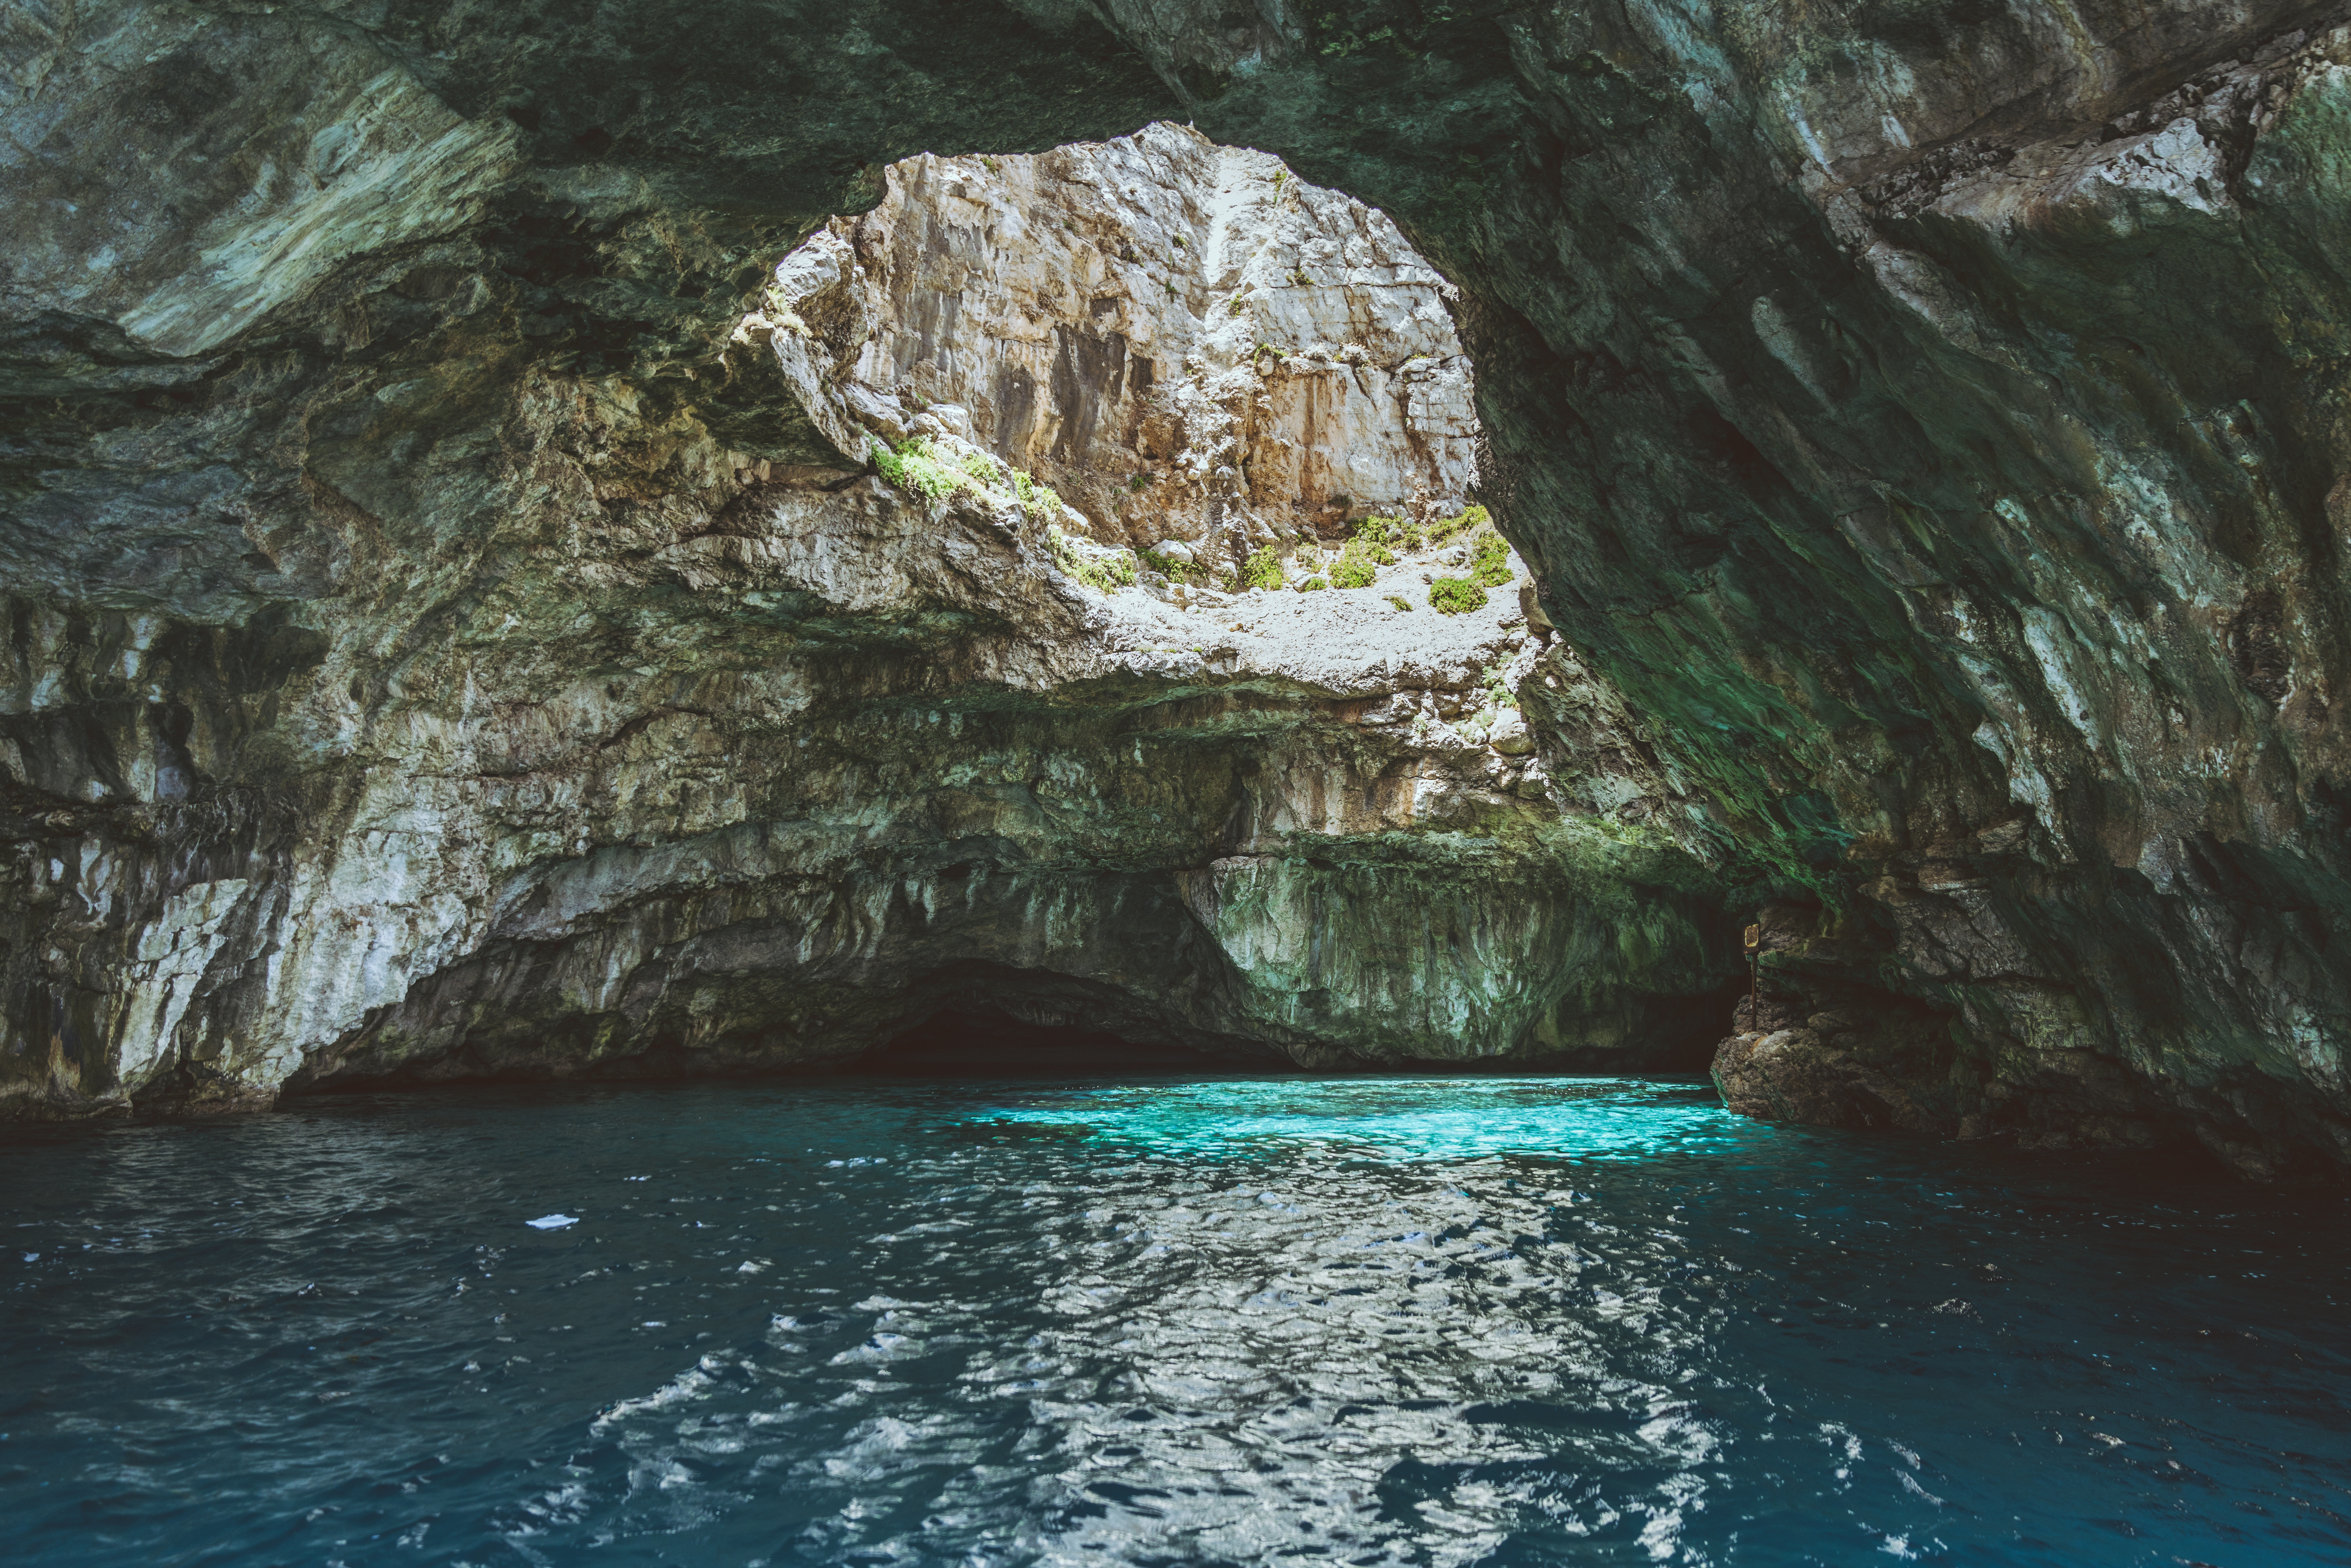
sea, coast, water, rock, formation, cliff, cave, cove, bay, terrain, geology, escarpment, watercourse, klippe, sea cave, underground lake, coastal and oceanic landforms, fluvial landforms of streams, karst landforms